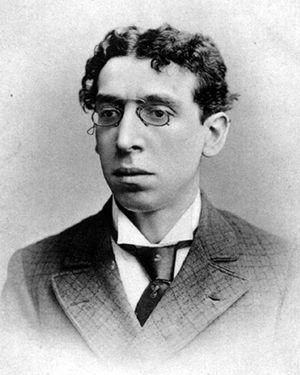
Israel Zangwill, né à Londres le 21 janvier 1864 et mort à Midhurst le 1ᵉʳ août 1926, est un écrivain britannique, romancier, essayiste, dramaturge, journaliste et théoricien du sionisme. Membre de l'Organisation sioniste mondiale, il la quitte en 1905 et fonde l'Organisation juive territorialiste, qui entend créer un État juif en dehors de la Palestine.